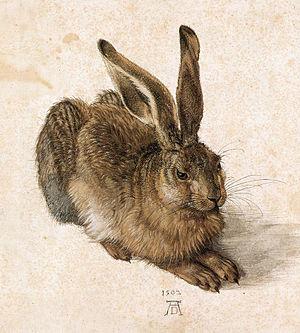
Albrecht Dürer, né le 21 mai 1471 à Nuremberg, où il est mort le 6 avril 1528, est un dessinateur, graveur et peintre allemand également connu comme théoricien de la géométrie et de la perspective linéaire. Il signe « Albertus Dürer Noricus », « Dürer Alemanus » ou encore le plus souvent de son monogramme. Quand il est nécessaire de le différencier de son père Albrecht Dürer l'Ancien, beaucoup moins célèbre, on dit « Albrecht Dürer le Jeune ».
Le Lièvre de Vatanen est un roman de l'écrivain finlandais Arto Paasilinna écrit en finnois en 1975, à Suomusjärvi. Il a été traduit dans une trentaine de langues dont l'anglais, l'allemand, l'italien, l'espagnol, le portugais, les quatre langues scandinaves et le français <selon www.sks.fi>. Il s'agit du roman de Paasilinna le plus lu au monde, et le livre a trouvé place en 1994 dans la collection UNESCO d'œuvres représentatives, au travers de sa version traduite en anglais par Herbert Lomas en 1995. Ce roman a été porté à l'écran à deux reprises : L'Année du lièvre en 1977 par Risto Jarva et Le Lièvre de Vatanen en 2006 par Marc Rivière.
Les Lièvres sont un genre de petits mammifères de la famille des Léporidés. Ce sont des animaux sauvages herbivores, proches des lapins. Il existe une trentaine d'espèces de lièvres de par le monde qui diffèrent entre elles par leur taille, leur coloris ou leur mode de vie. Les lièvres sont des animaux relativement solitaires vivant parfois en couple.